Rögnvald Kali Kolsson

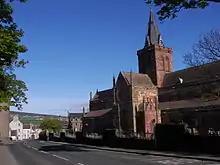
St Magnus Cathedral

In 1137, Rögnvald initiated the building of St Magnus Cathedral in Kirkwall, Orkney. Rögnvald also served as a guardian to Harald Maddadsson, the five-year-old nephew of Paul Haakonsson. In 1138 Rögnvald appointed Harald Maddadsson as Earl along with him. Harald had inherited Caithness, Scotland, and thus was Rögnvald master over this area.